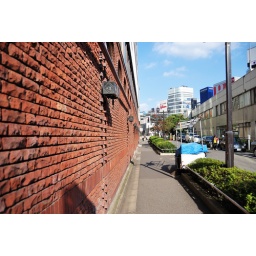
This is the wall of &amp;quot;NewTokyo&amp;quot; building in Ginza. &amp;quot;NewTokyo&amp;quot; is a restaurant chain and this is their flagship store.